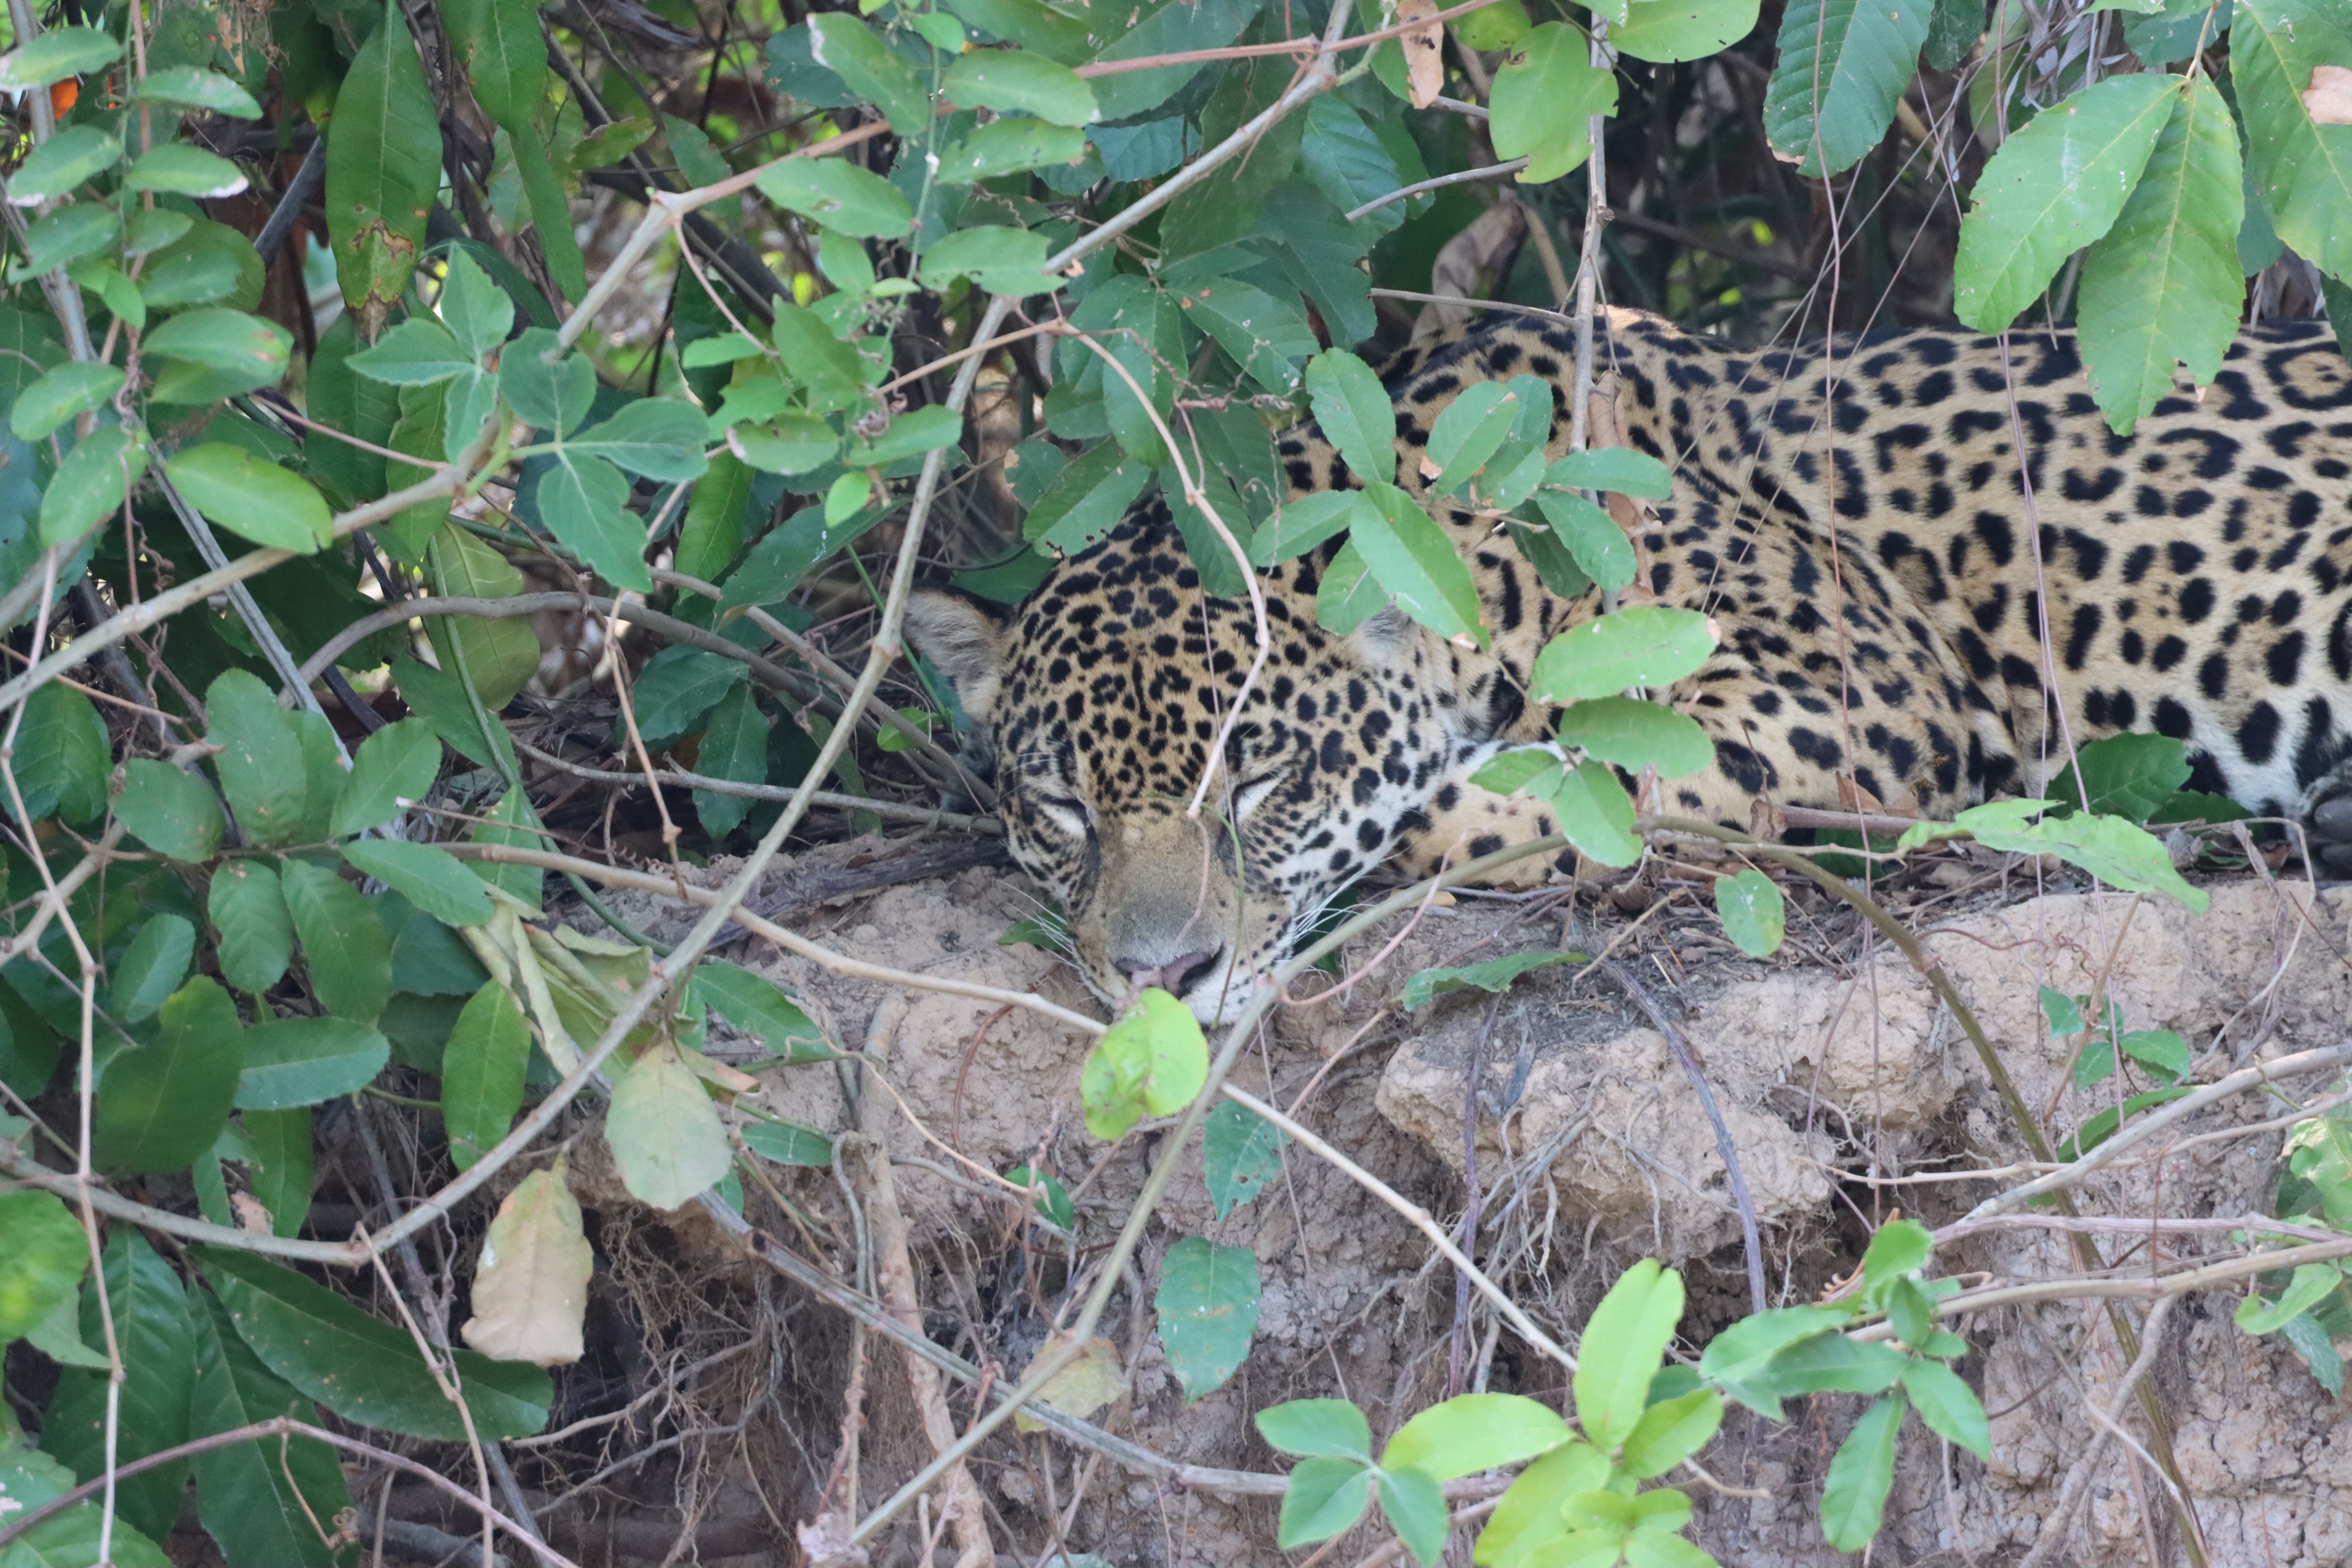
Jaguar: Guaraci